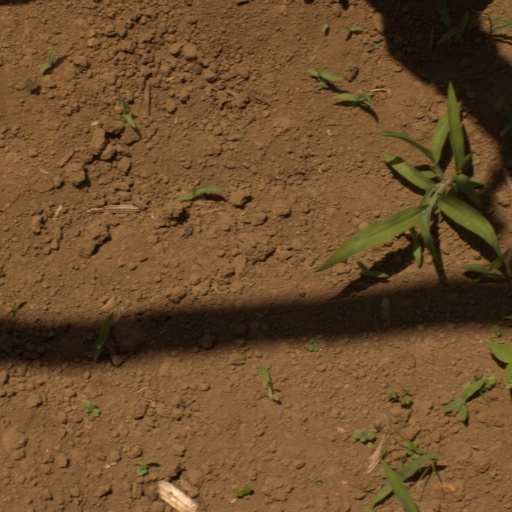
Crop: Jerusalem artichoke